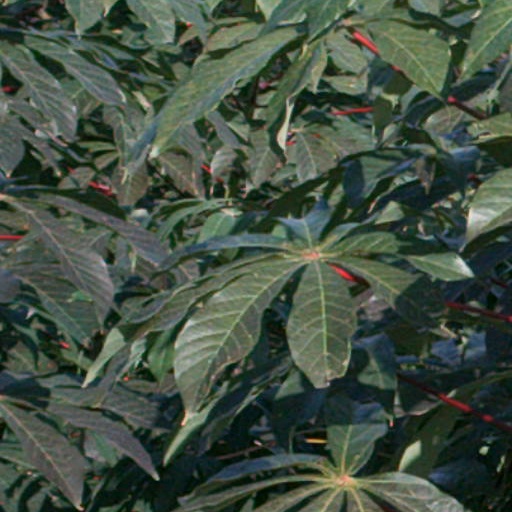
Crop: cassava